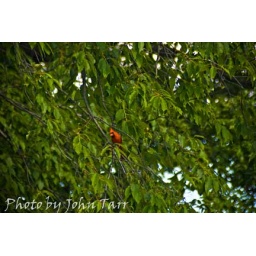
A red, male, Cardinal bird sitting in a tree surrounded by green leaves. Photographer John Tarr, taken in Ohio,